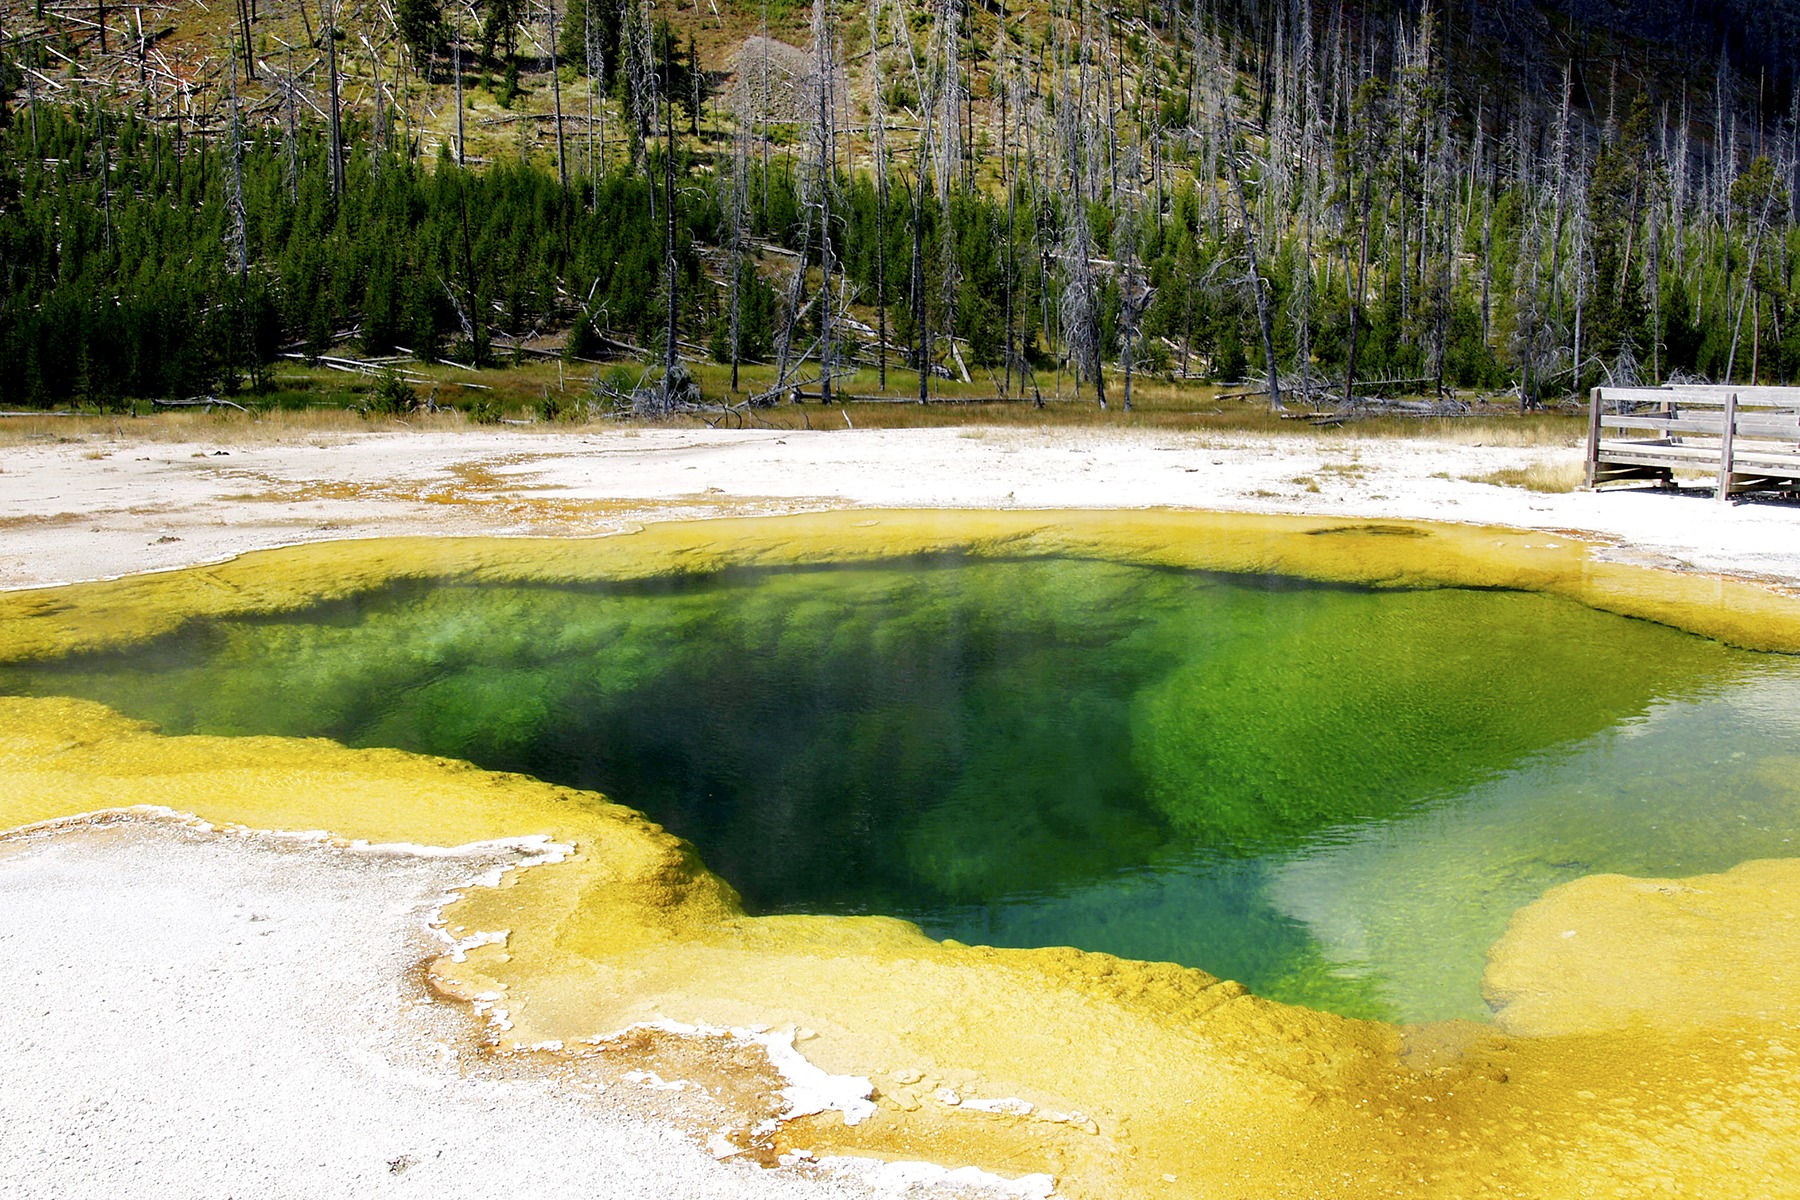
landscape, tree, nature, grass, marsh, lake, pond, stream, green, reflection, scenery, usa, reservoir, body of water, hot, wetland, tourist attraction, minerals, yellowstone national park, whyoming